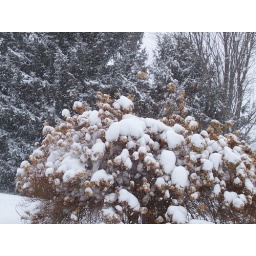
In the summer, this shrub blooms with white turning pink flowers. Here it is blanketed in freshly fallen snow.